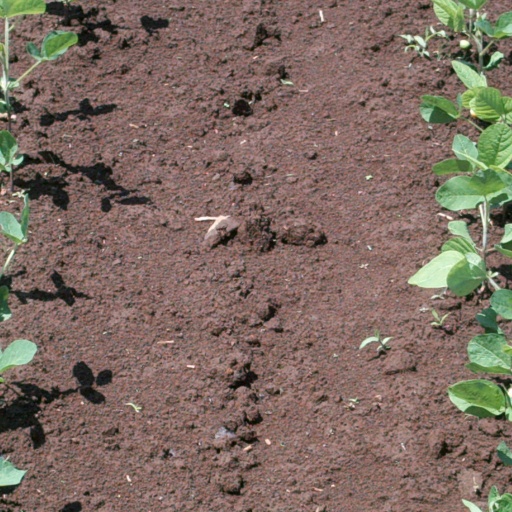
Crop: soybean